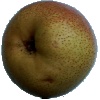
Label: Pear Forelle 1